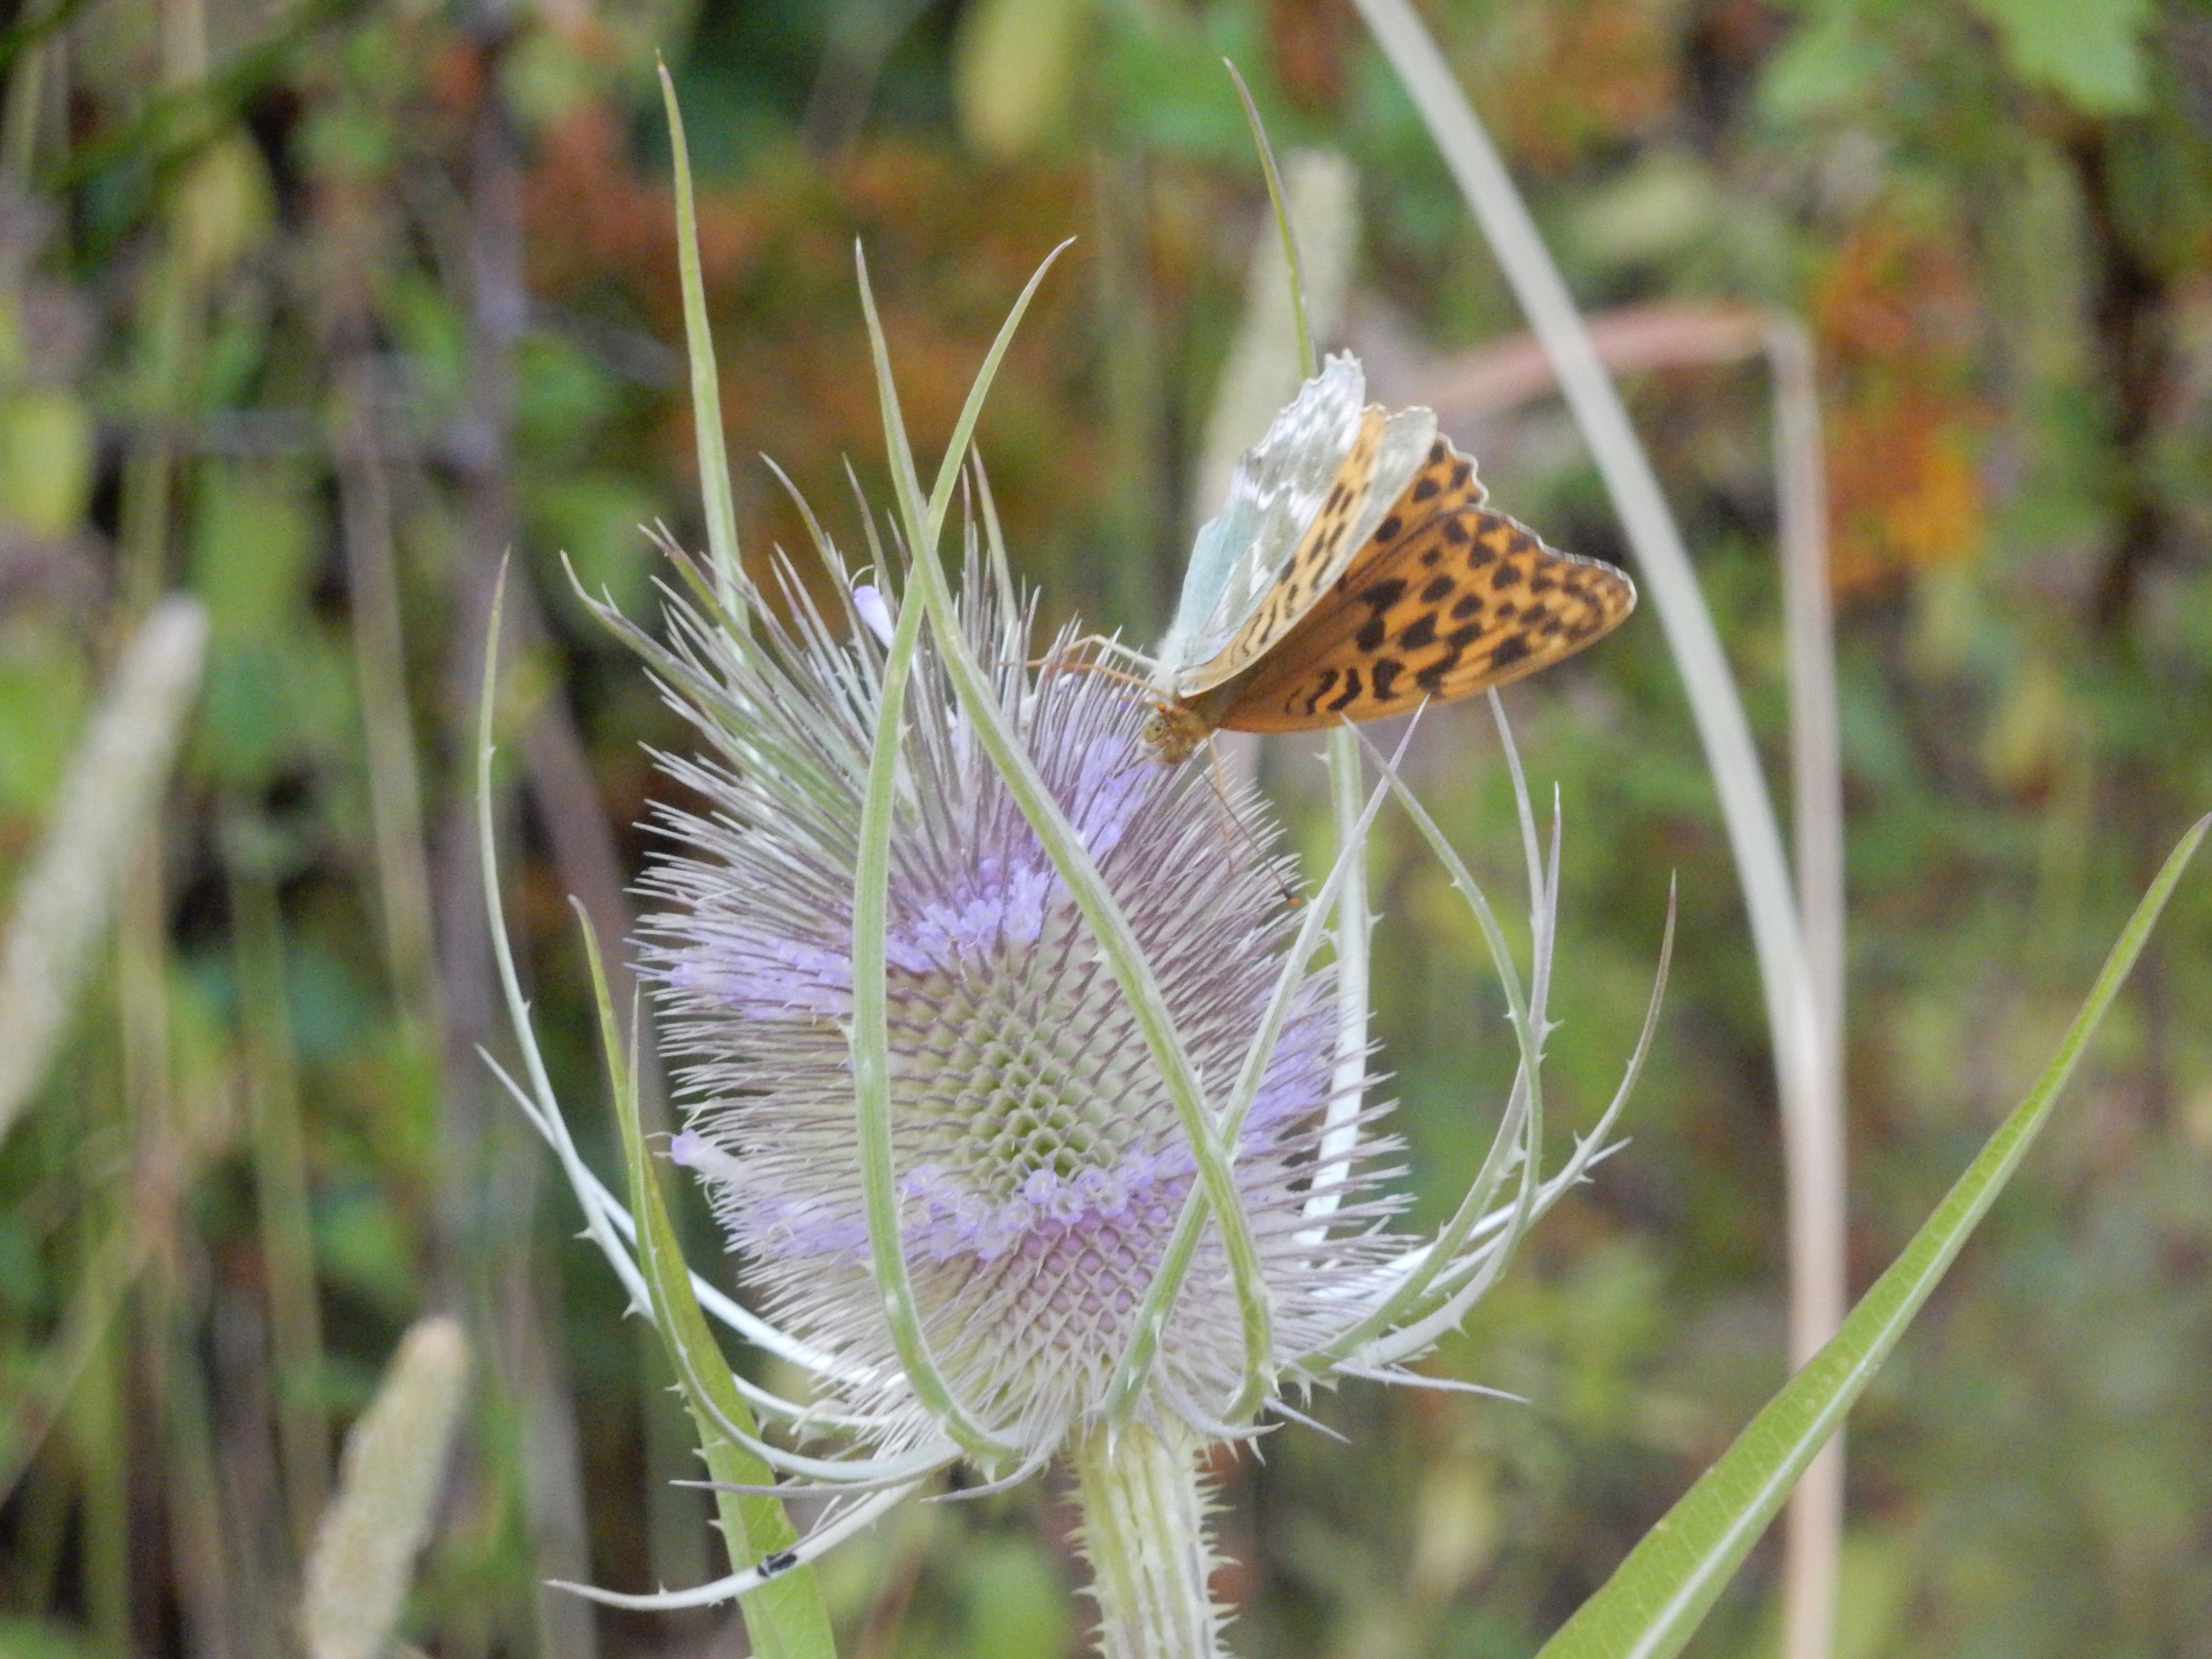
nature, grass, plant, meadow, prairie, flower, wildlife, insect, botany, butterfly, flora, fauna, invertebrate, wildflower, thistle, nectar, macro photography, flowering plant, grass family, land plant, moths and butterflies